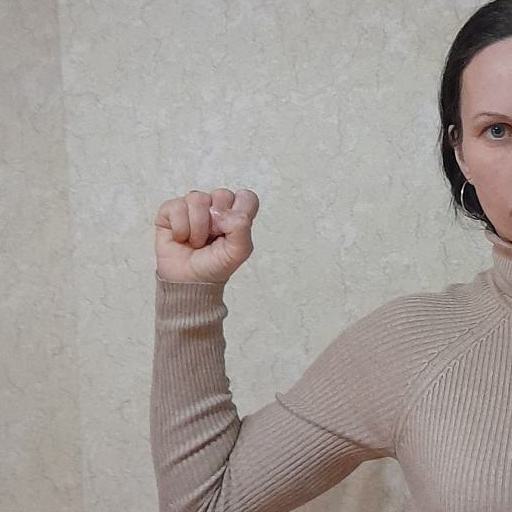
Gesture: fist